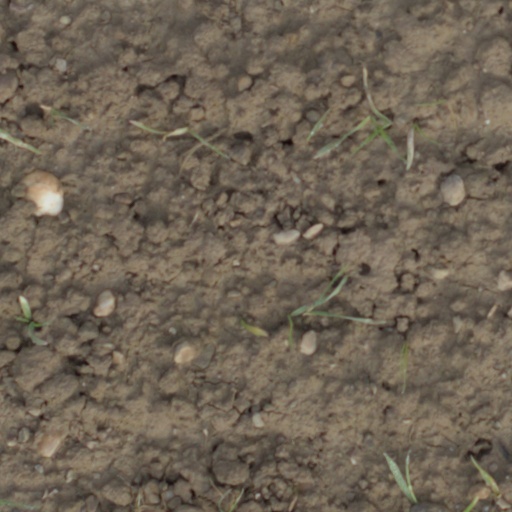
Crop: wheat